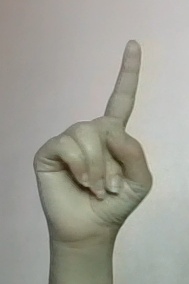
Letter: bb